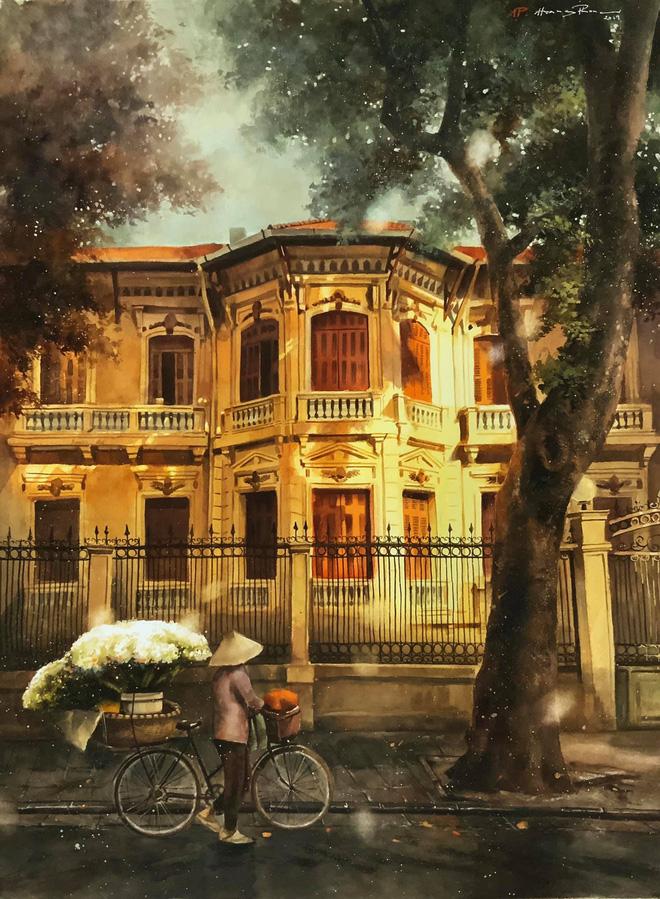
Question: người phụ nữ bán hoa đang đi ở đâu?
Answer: đang đi bên vệ đường, ngang qua một tòa nhà